Yiwu railway station

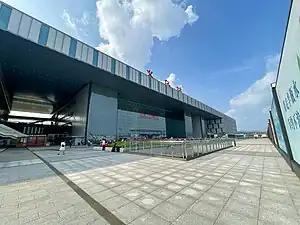

Yiwu railway station is a railway station of the Hukun Railway and the Hangchangkun Passenger Railway located in Yiwu, Jinhua, Zhejiang province, People's Republic of China. It is an important site on the Zhejiang-Jiangxi express railway line and under the administration of Shanghai Railway Bureau. Now it is a first-class station.